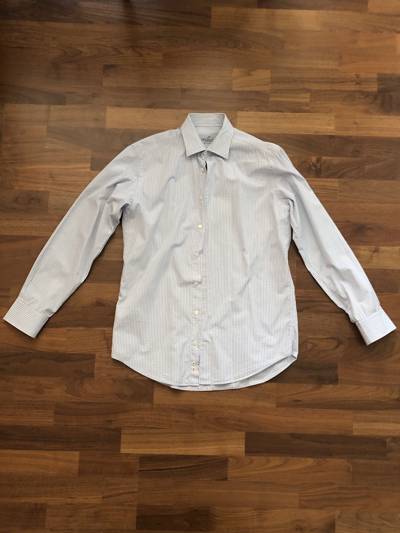
Waste category: clothes